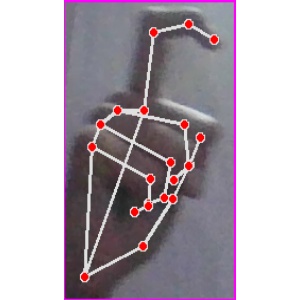
अक्षर: ट